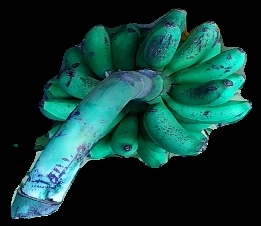
Variety: rasbale
Grade: grade3